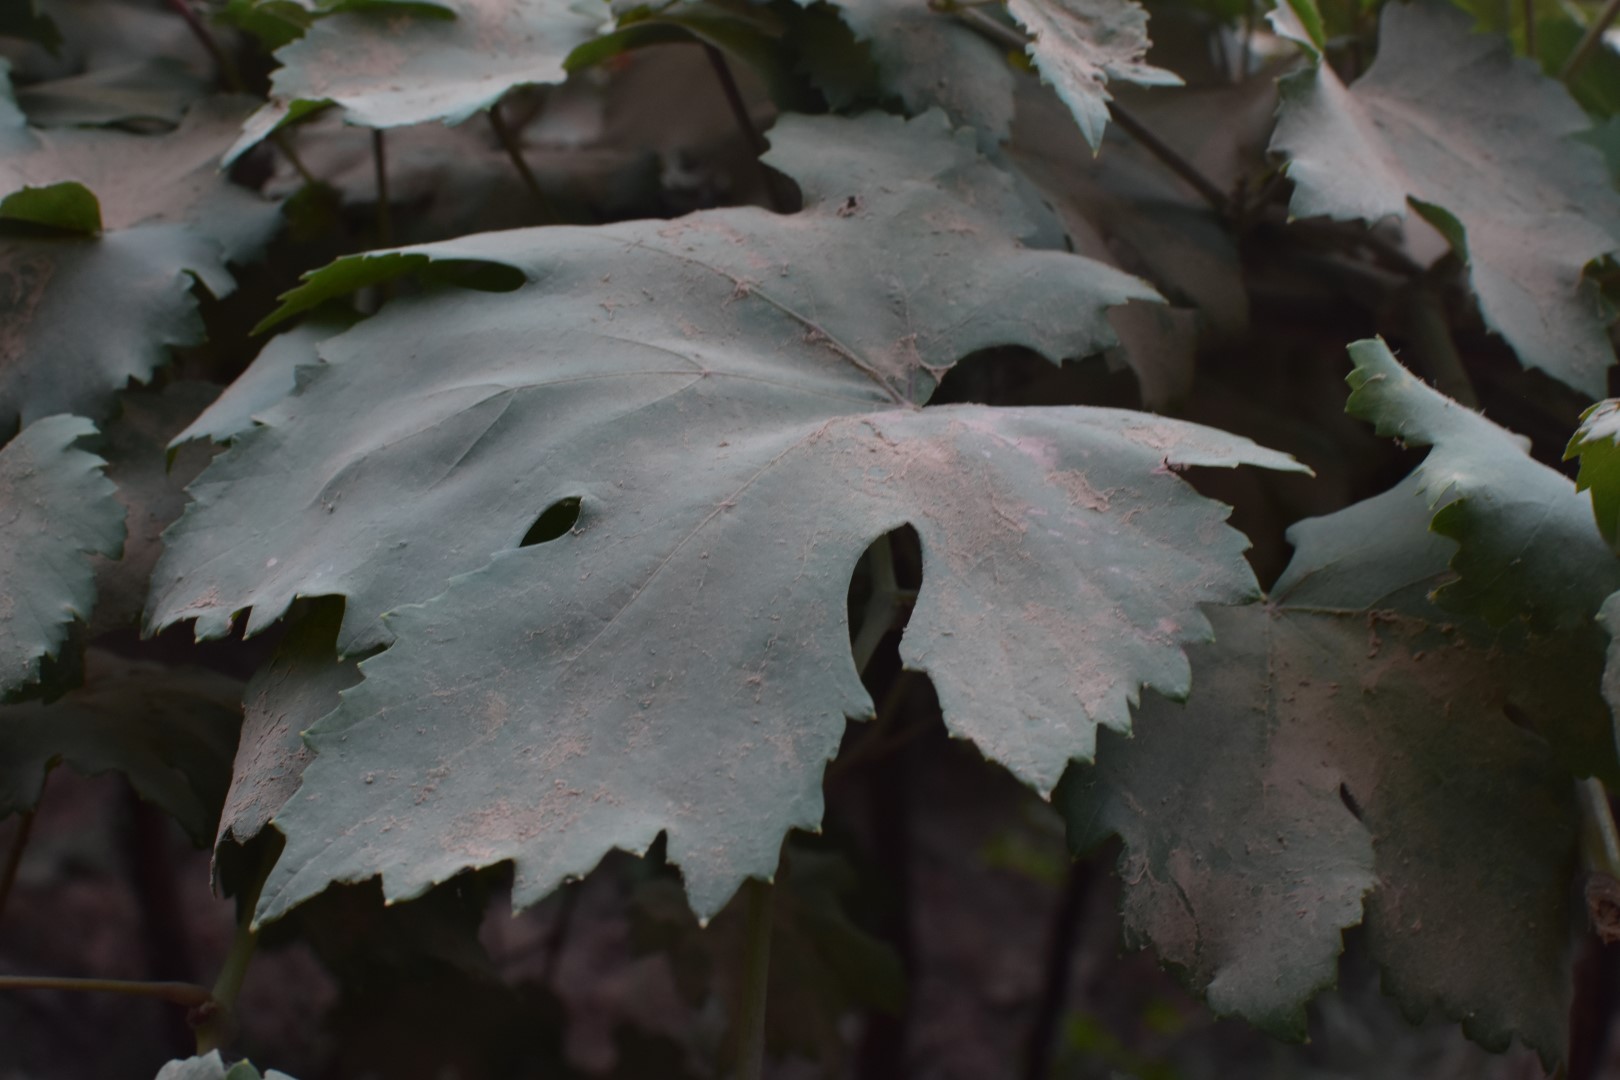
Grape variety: Kamali